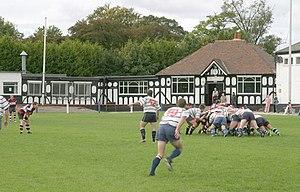
Club de rugby de Birkenhead
Le parc de Birkenhead est un parc public, situé dans la municipalité du Wirral, aux abords de Liverpool, en Angleterre. Il est généralement considéré comme le premier parc public du Royaume-Uni. Il est conçu par Joseph Paxton et ouvert le 5 avril 1847. Joseph Paxton avait préalablement conçu les plans du Princes Park à Liverpool. Frederick Law Olmsted, architecte-paysagiste américain, s’inspire du Birkenhead Park lorsqu’il élabore les plans de Central Park.